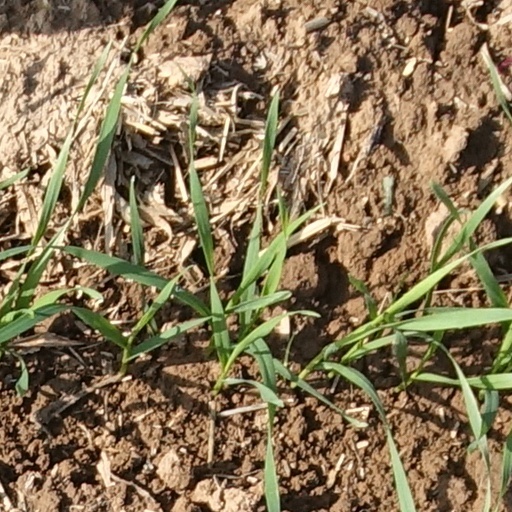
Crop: wheat